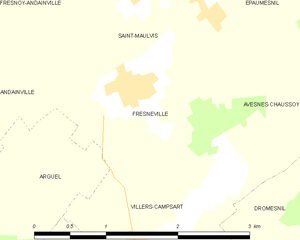
Carte des communes françaises Fresneville